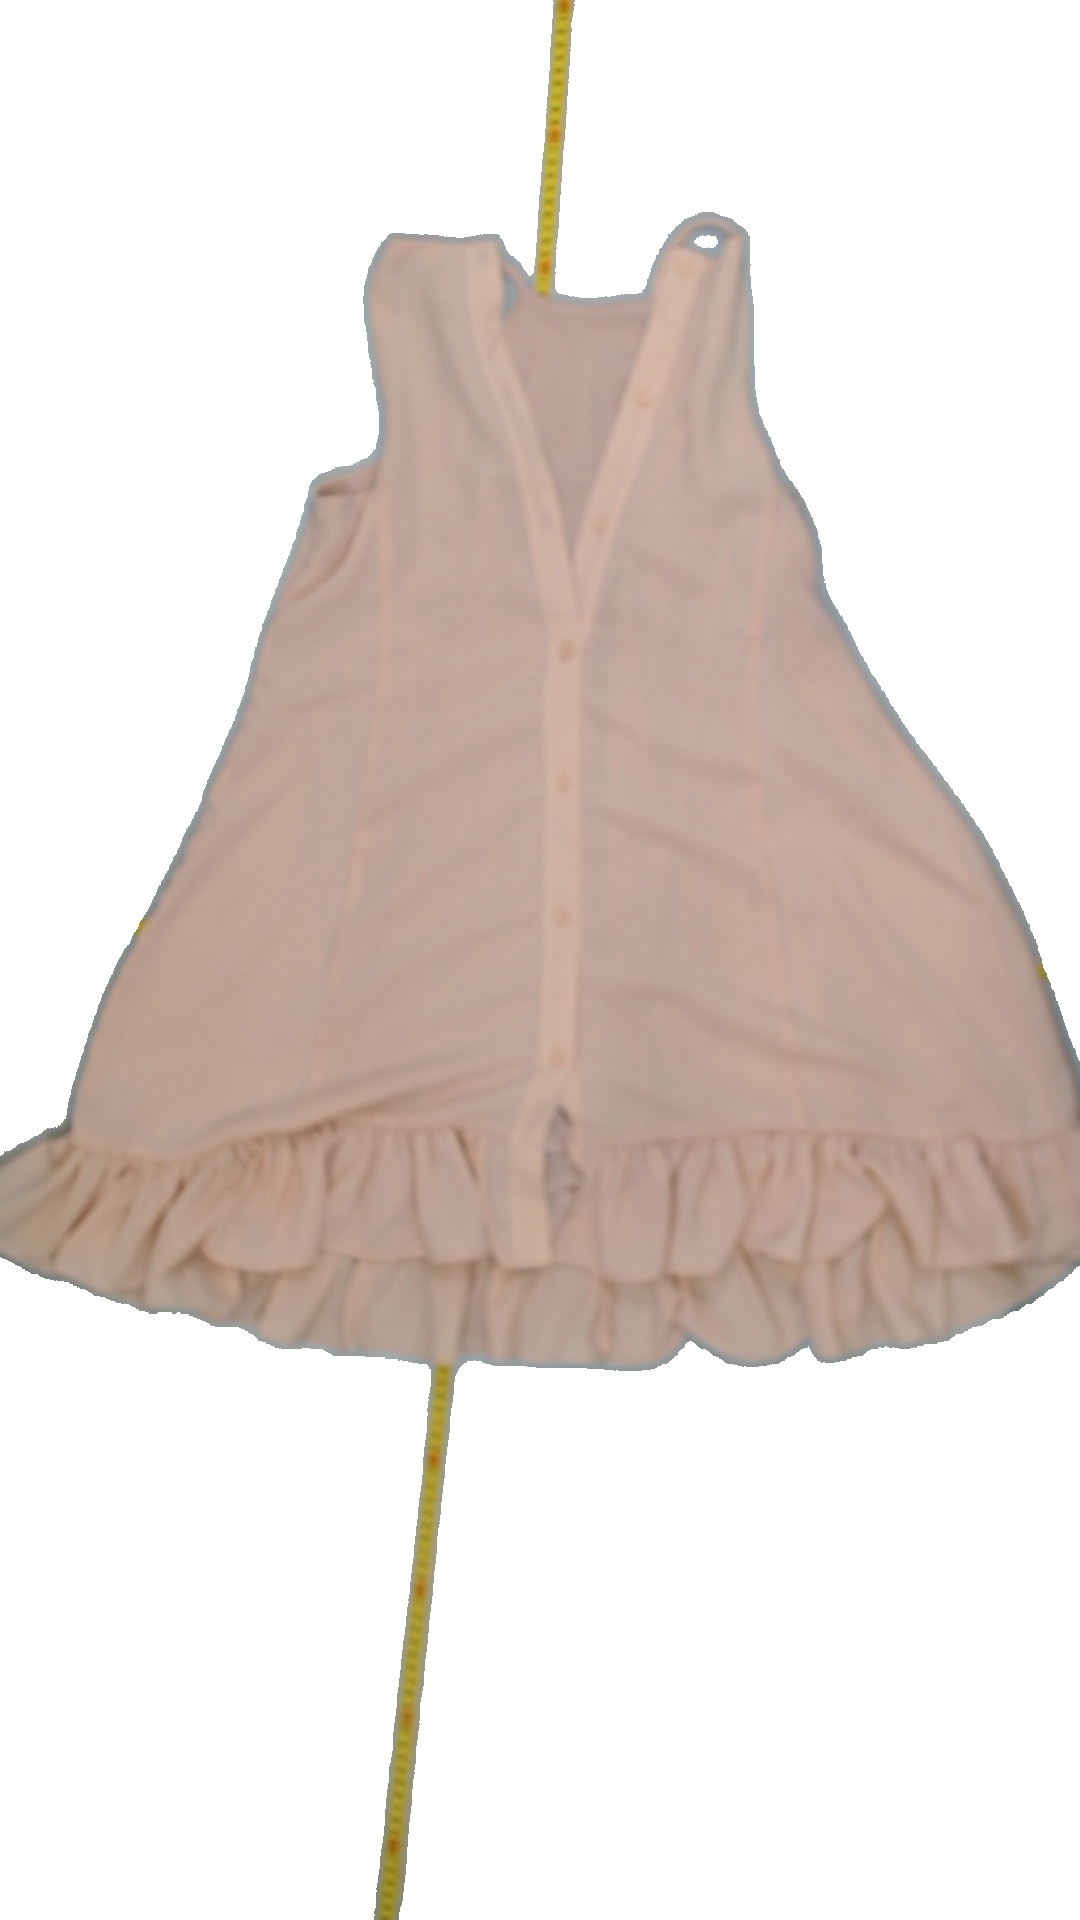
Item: Dress (Ladies)
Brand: Not Applicable
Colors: Pink
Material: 100%polyester
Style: No trend
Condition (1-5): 4
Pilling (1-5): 5
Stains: No
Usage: Reuse
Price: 50-100